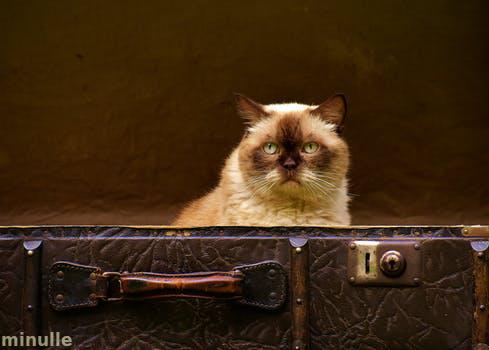
Label: Watermark